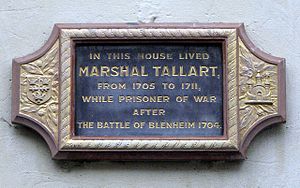
Camille d'Hostun, hertug af Tallard / Militær karriere
Mindeplade
Camille d'Hostun de la Baume, hertug af Tallard var en fransk adelig, diplomat og officer, som blev marskal af Frankrig.